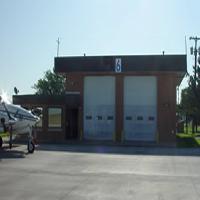
Weather: sun or clear